DZRM

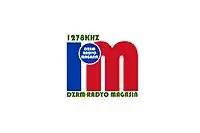
Radyo Magasin logo

The station was launched in 1987 as Radyo Maynila (the brand was previously used at 918 kHz during the Marcos regime prior to People Power Revolution) under the helm of former actor and BBS-PBS interim director Jose Mari Gonzales. Gonzales ordered that all BBS radio station will give their respective identities including Radyo ng Bayan (918 kHz), Sports Radio (738 kHz) and DZRP-Radyo Pagasa.